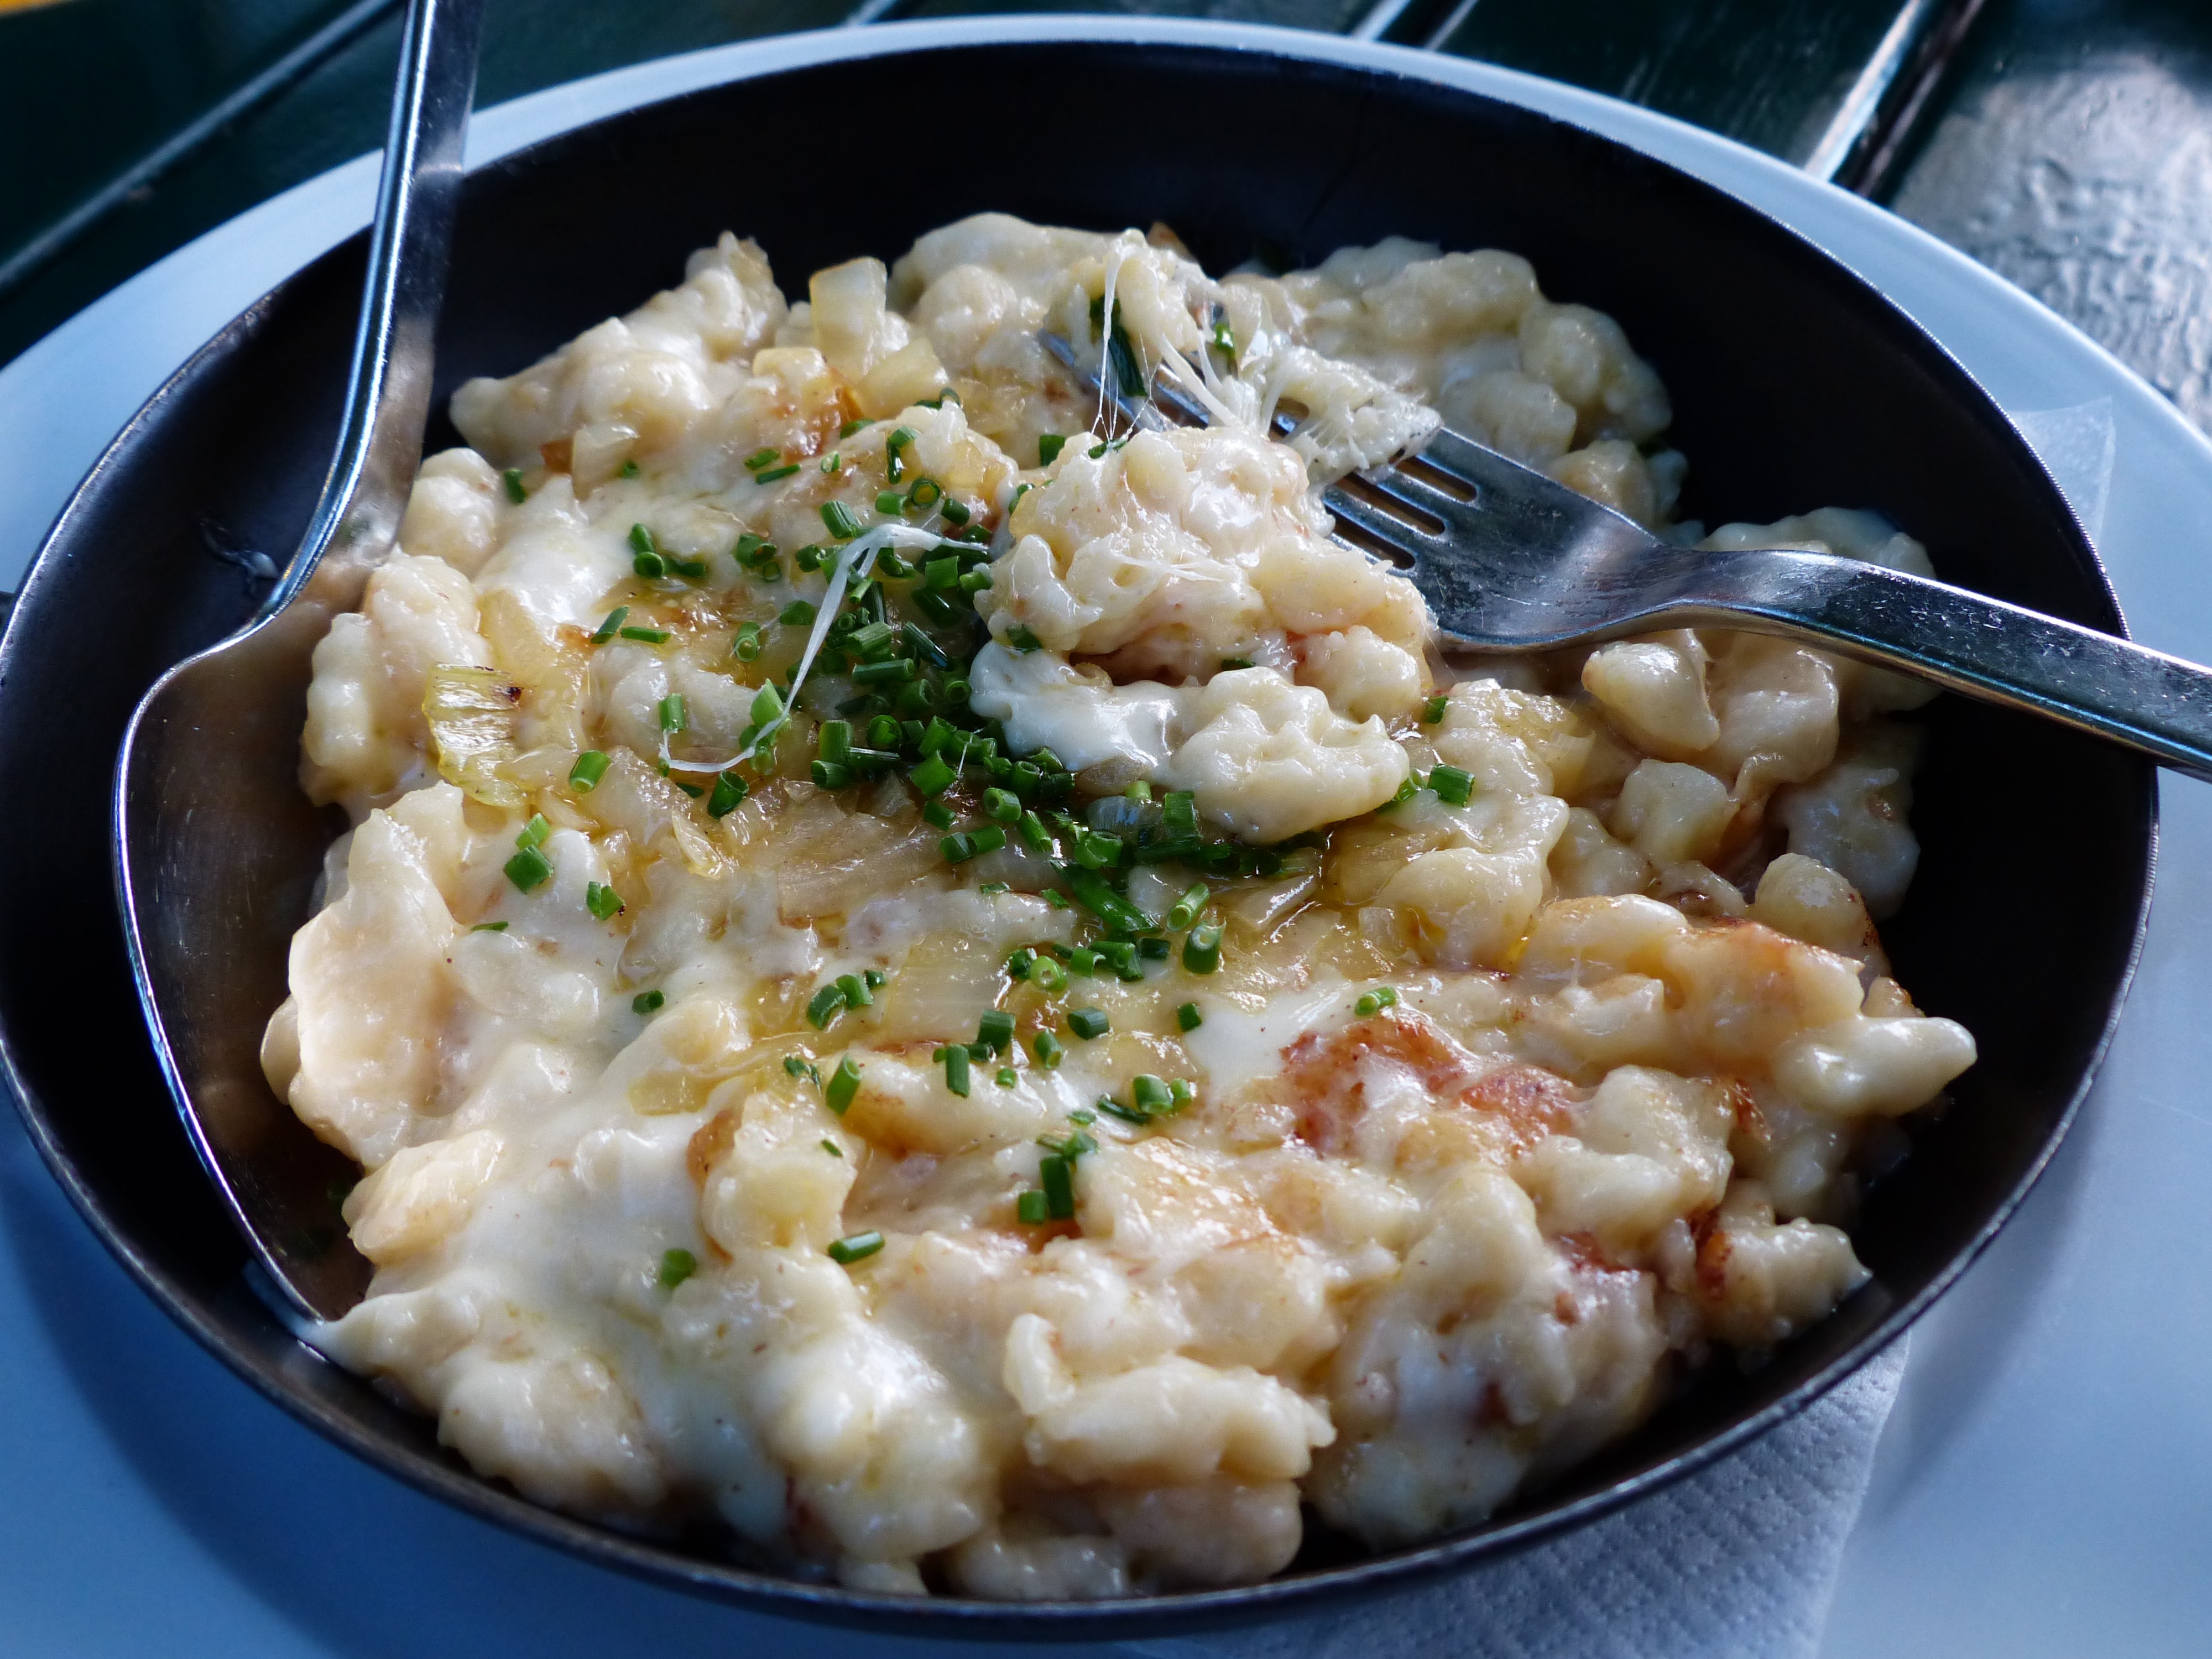
fork, dish, meal, food, produce, vegetable, seafood, eat, cuisine, spoon, pan, cheese, fry up, main course, spicy, tasty, court, risotto, chives, substantial, beer garden, italian food, sp tzle, leaf vegetable, cheese noodles